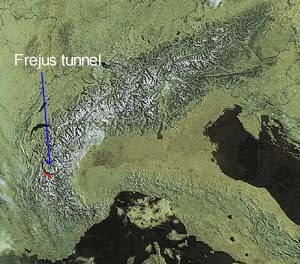
Frejustunnelen / Galleri
Fréjus-tunnelen er en 13,7 km lang jernbane- og 12,9 km vejtunnel gennem Alperne. Den går gennem Mont Cenis bjergmassivet mellem byen Modane i Frankrig og Bardonecchia i Italien, og passerer under Pointe du Fréjus og Col de Fréjus